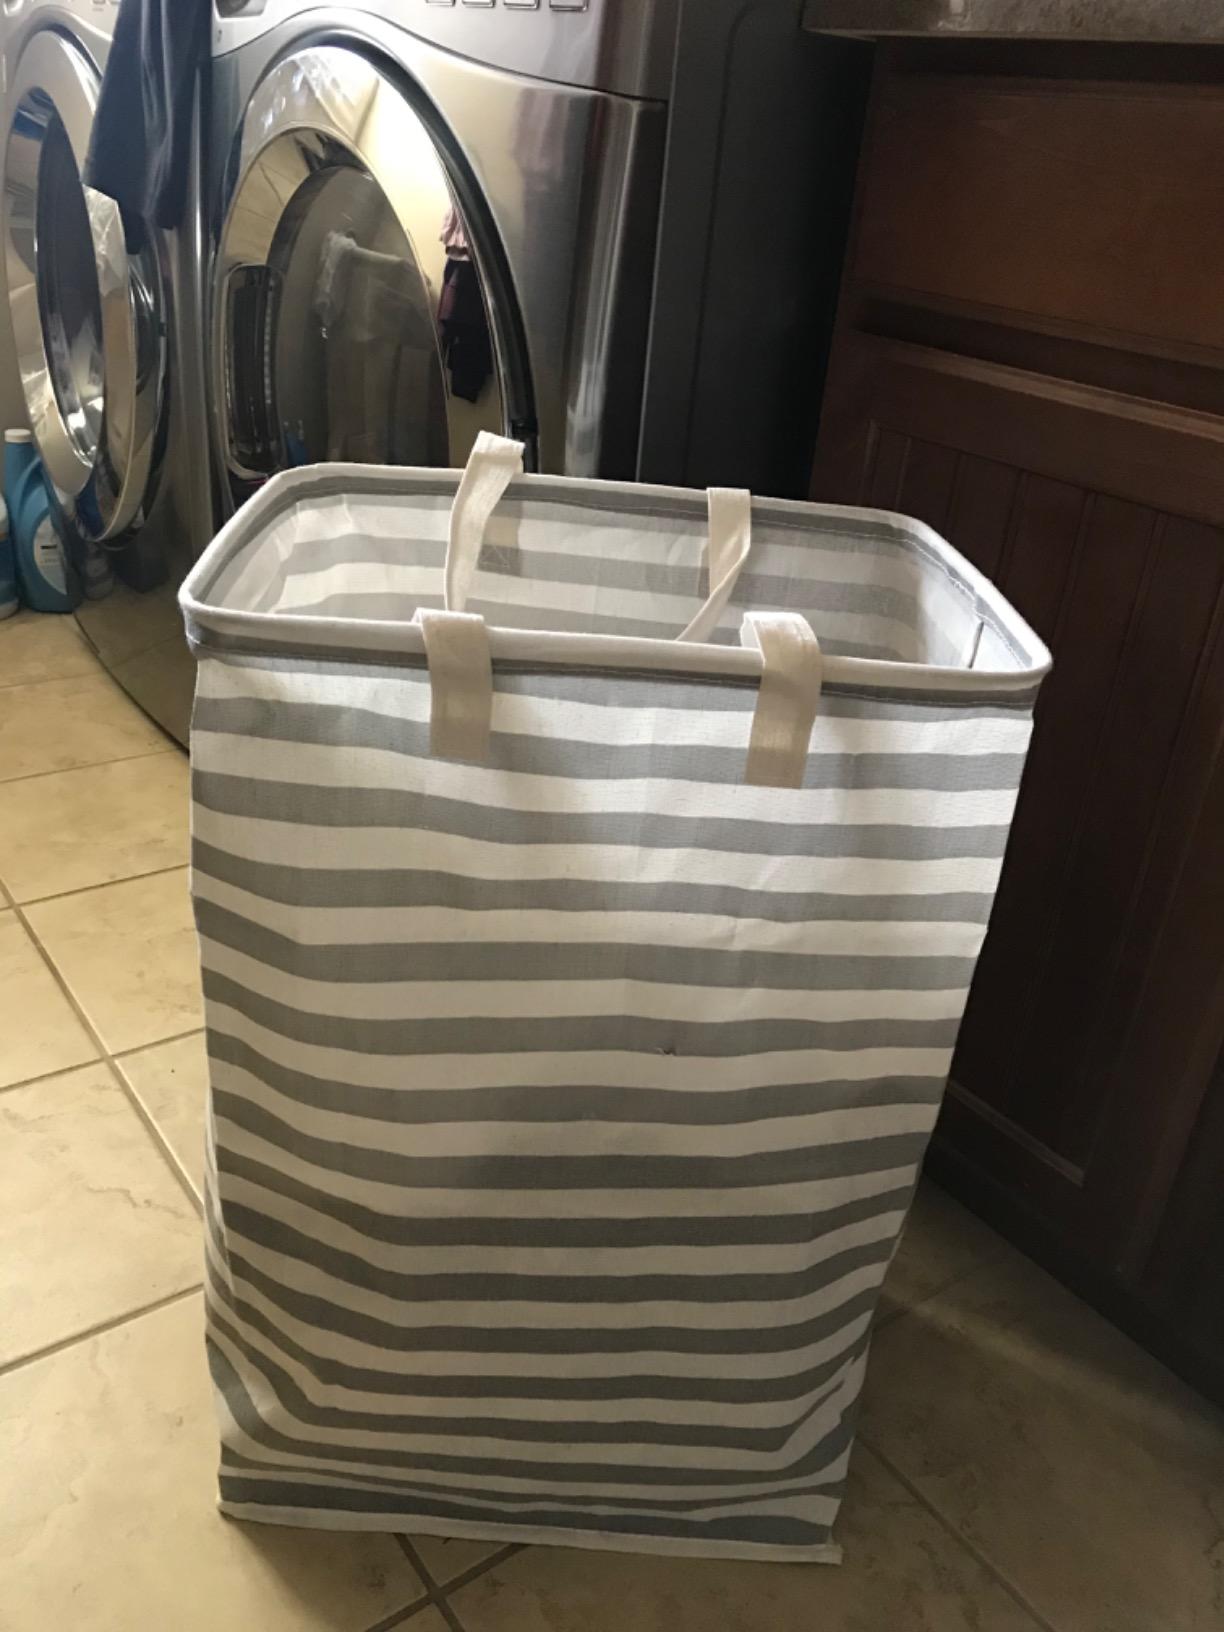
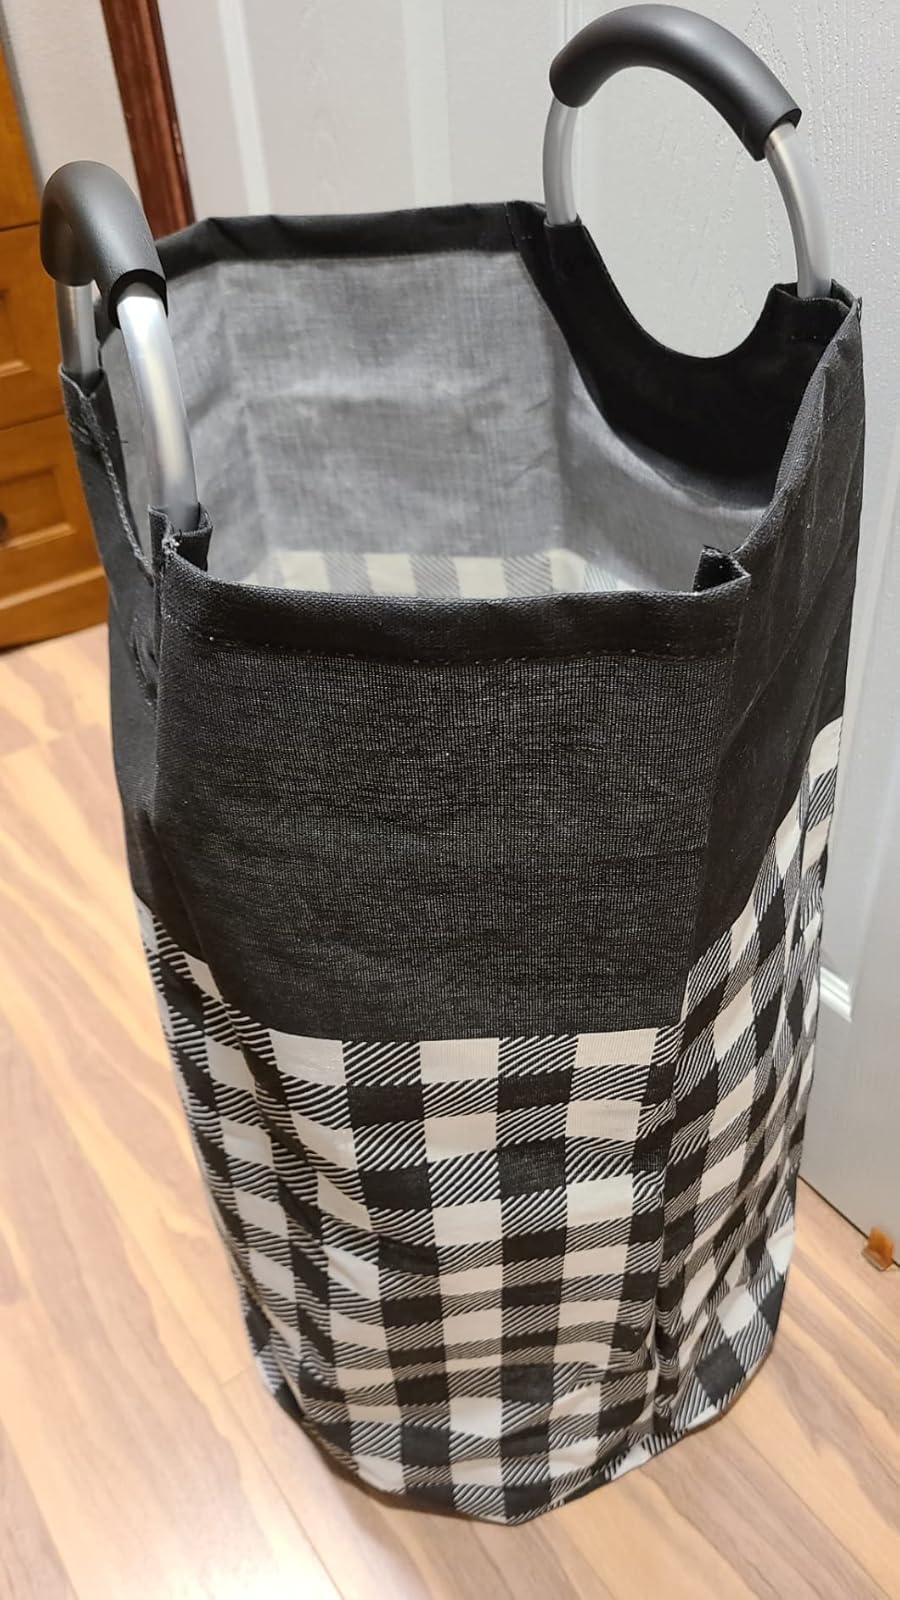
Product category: items_hamper
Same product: no